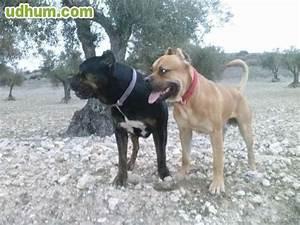
dog